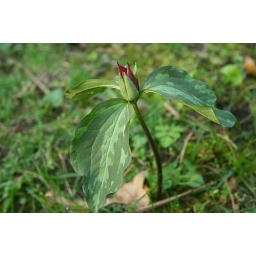
after dinner walk with the dogs in the woods to the lake